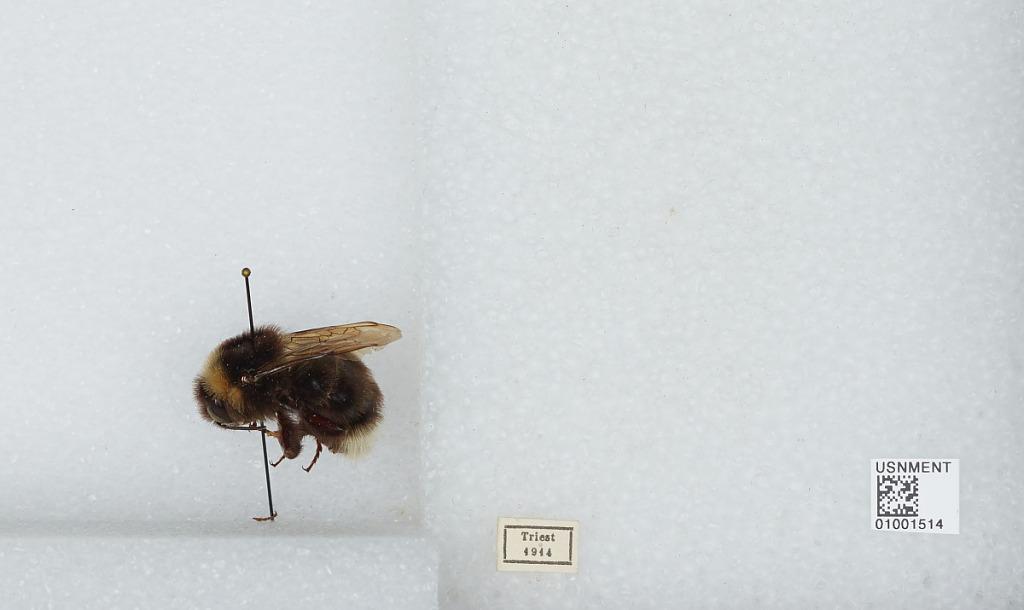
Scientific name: Bombus (Psithyrus) bohemicus Seidl
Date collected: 1914--